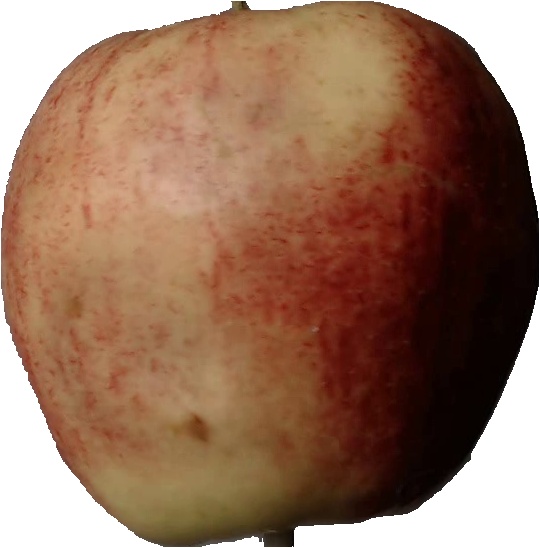
Label: apple_red_3